Jarno Trulli

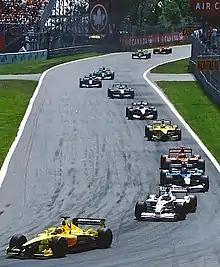
Trulli leads the midfield on the first lap of the 2001 Canadian Grand Prix.

In he moved to the Irish squad, but the team was no longer the force it had been in the late 1990s. In his two years with Jordan, Trulli failed to score a podium, but did impress with a series of brilliant qualifying displays. During this period suggestions were made that Trulli was more of a qualifying specialist than an out-and-out fast race driver, a charge he frequently denied. Under a long-term contract with his personal manager (and Renault manager) Flavio Briatore, Trulli secured a contract with the Anglo-French squad for .